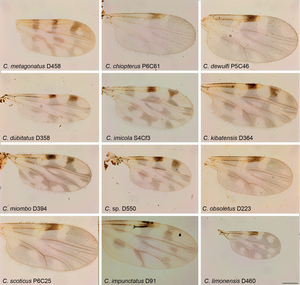
Culicoides est un genre de moucherons de la famille des Ceratopogonidae. La morsure d'un Culicoides est ressentie comme une piqûre assez vive, souvent suivie d'une irritation, qui disparaît en quelques heures et chez certains en quelques jours.